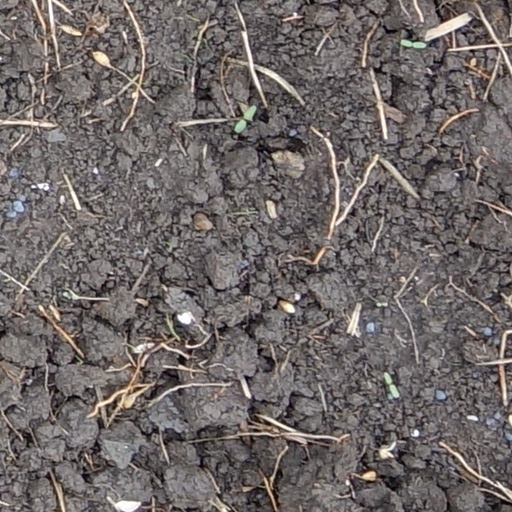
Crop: wheat